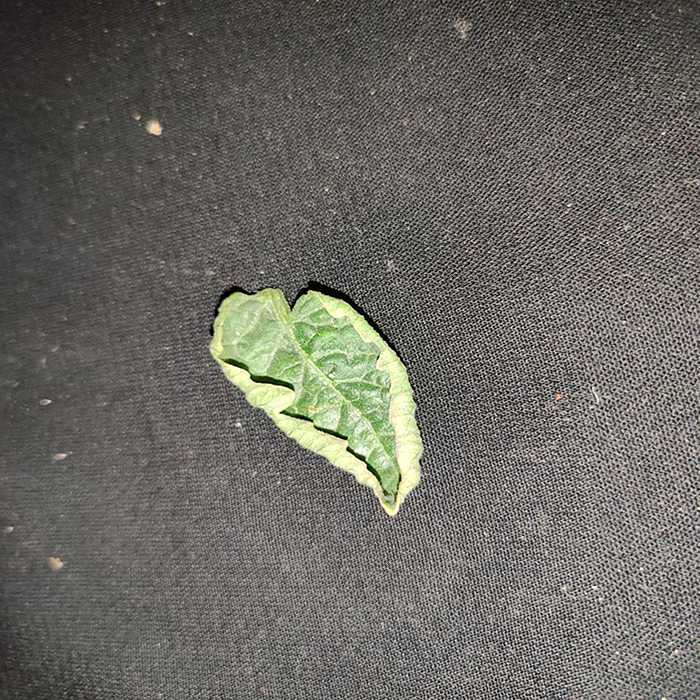
Plant: Tomato
Label: Tomato leaf curl virus